Dan Quayle

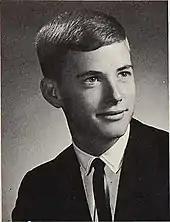
Quayle in Huntington North High School's 1965 yearbook

Quayle was born in Indianapolis, Indiana, to Martha Corinne (née Pulliam) and James Cline Quayle. He has sometimes been incorrectly referred to as "James Danforth Quayle III". In his memoir he points out that his birth name was simply James Danforth Quayle. The name Quayle originates from the Isle of Man, where his great-grandfather was born.